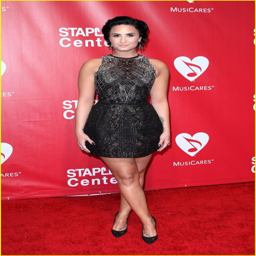
pop rock artist at award category